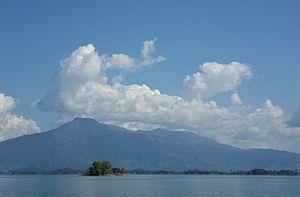
Le Phou Bia vu depuis le lac de barrage de la Nam Ngum (il s'agit de la petite pyramide à l'arrière-plan).
Le Phou Bia est une montagne située dans la cordillère annamitique, dans la province de Xaisomboun. Avec ses 2 819 m d'altitude, c'est le point culminant du Laos.